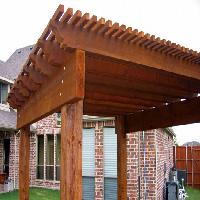
Weather: cloudy or overcast